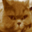
Label: cat